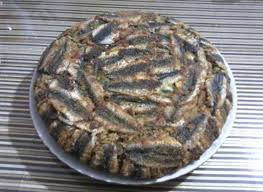
Yemek: hamsi